Nova (Richard Rider)

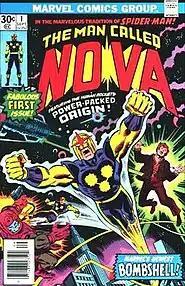
Cover to "The Man Called Nova" #1, art by Rich Buckler and Joe Sinnott

When the last surviving member of the planet Xandar's elite Nova Corps, Rhomann Dey, is dying, he selects New York high school student Richard Rider to replace him. Rider is given the uniform and powers of a Nova Centurion, but little instruction on how to use them. Calling himself Nova, Rider becomes a superhero, fighting costumed supervillains such as the Condor, Powerhouse, Diamondhead, the Corruptor, and the Sphinx, and teaming with heroes such as Spider-Man and Thor. He initially hides his identity, but later reveals it to his family.